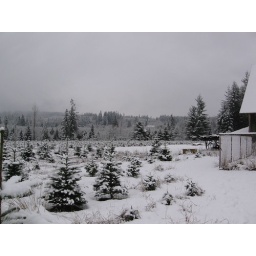
Left side of our Christmas tree field by chicken coop. ^_^